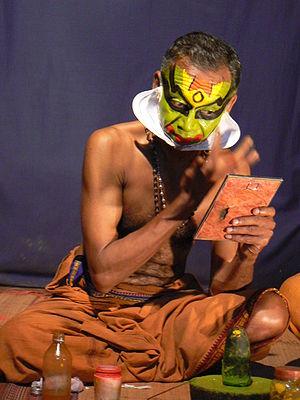
Le kathakali est une forme de théâtre dansé originaire de l'État du Kerala dans le Sud de l'Inde. Il est fixé il y a plus de cinq siècles à partir de formes traditionnelles comme le Krishnanattam et le Kutiyattam. Il est une combinaison spectaculaire de drame, de danse, de musique et de rituel. Les personnages, aux maquillages élaborés et aux costumes raffinés reconstituent des épisodes tirés des épopées hindoues, le Mahâbhârata, le Rāmāyana et de la vie de Krishna. Les formes et les couleurs du maquillage sont toutes codées, selon l'interprétation du personnage représenté sur scène.